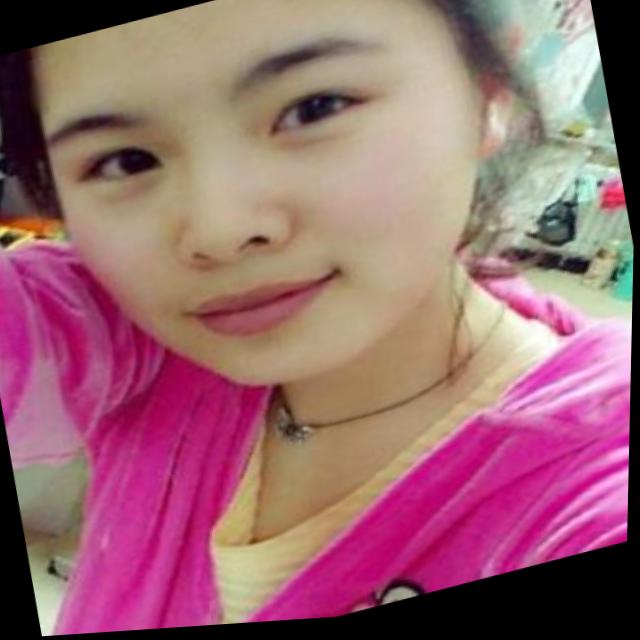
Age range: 21-44